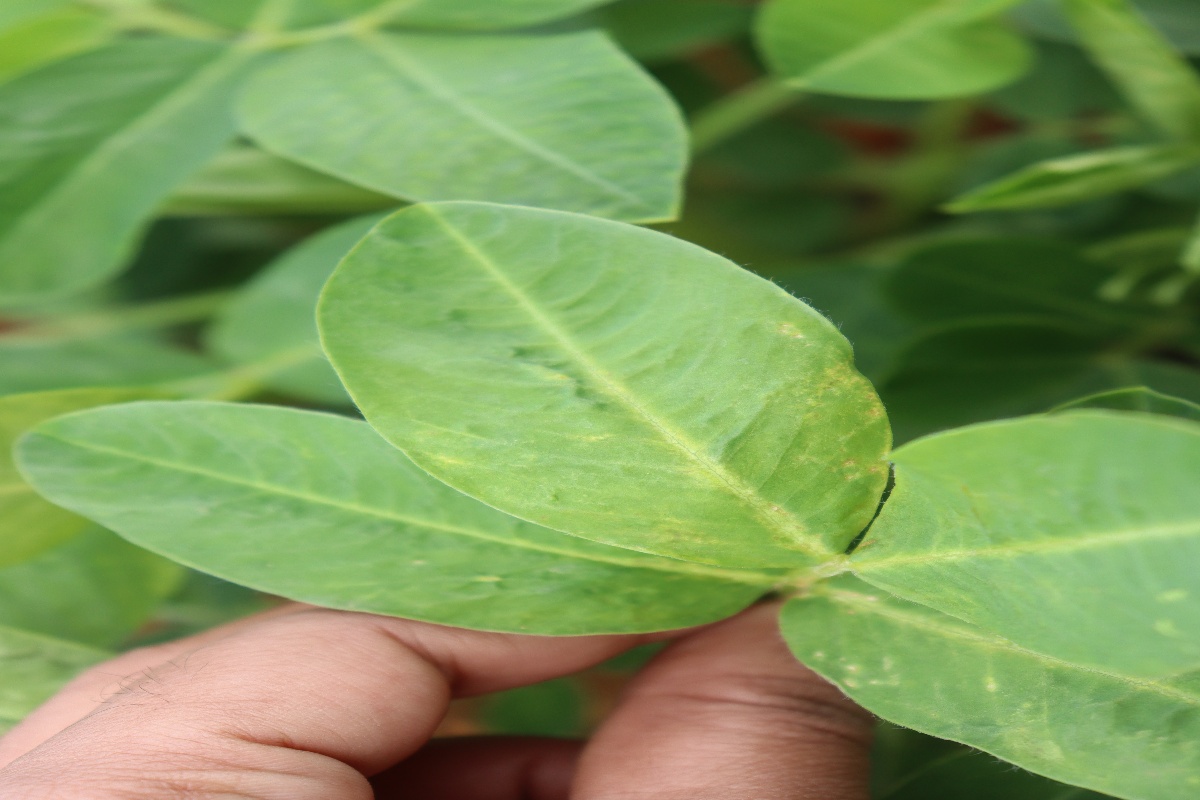
Label: healthy leaf